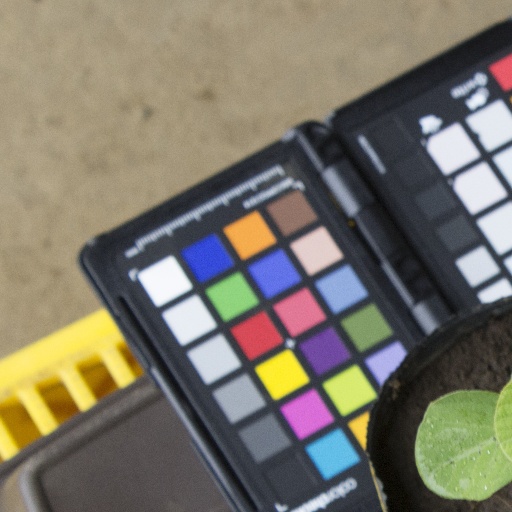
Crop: soybean